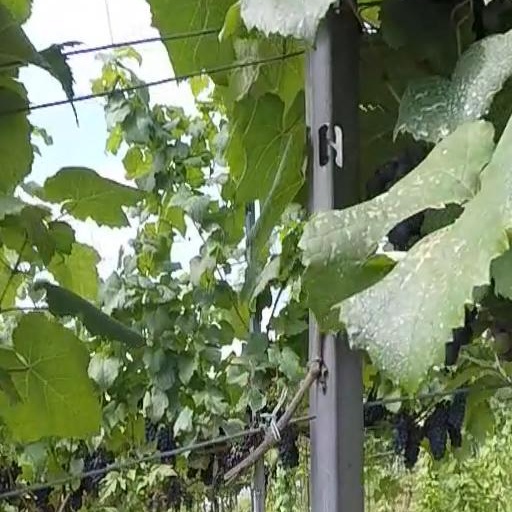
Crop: grape